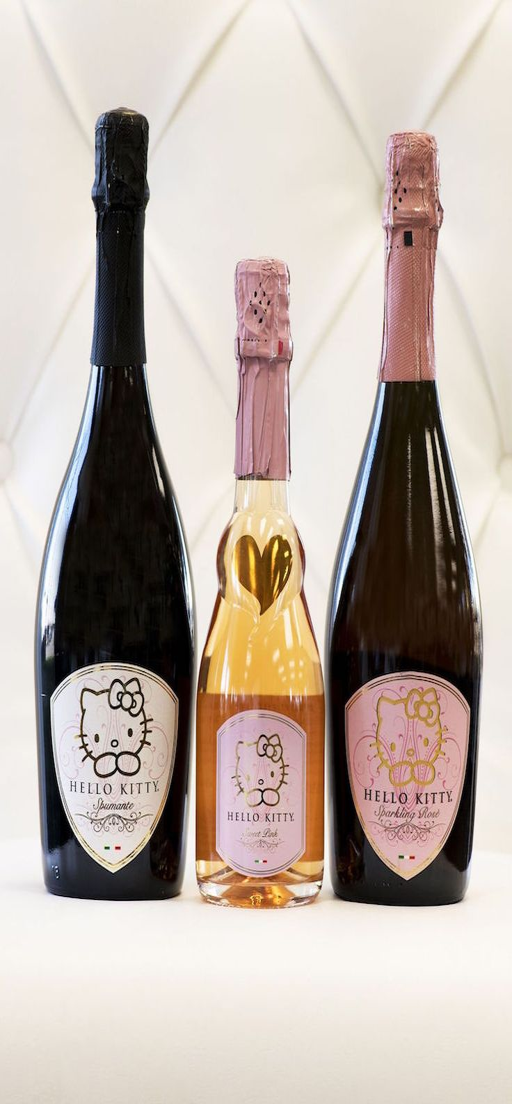
calling all fans : your favorite character now has her own wine .